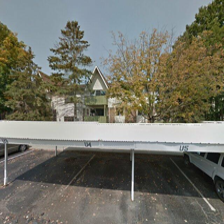
Label: streetView